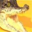
Label: crocodile